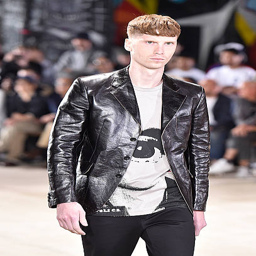
a model walks the runway at the summer fashion show during paris menswear fashion week .